Hand-held camera

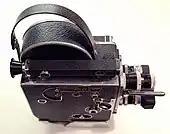
Bolex 16 mm camera

In the 1920s, more cameras such as the Zeiss-Ikon Kinamo, Newman-Sinclair, Eyemo, and De Vry were beginning to be created with hand-held ergonomics in mind. The Bolex camera was introduced using half-width stock. These smaller cameras satisfied the demand from both the growing newsreel and documentary fields, as well as the emerging amateur market. They were specifically designed to hold shorter lengths of film—usually —and were driven by hand-wound mainspring clockworks which could last continuously through most or even all of a film roll on one winding. These cameras saw limited use in professional filmmaking. Further examples of limited hand-held work in the late 1920s include J. Stuart Blackton's "The Passionate Quest" (1926), Sidney Franklin's "Quality Street" (1927), and Cecil B. DeMille's "The King of Kings" (1927).